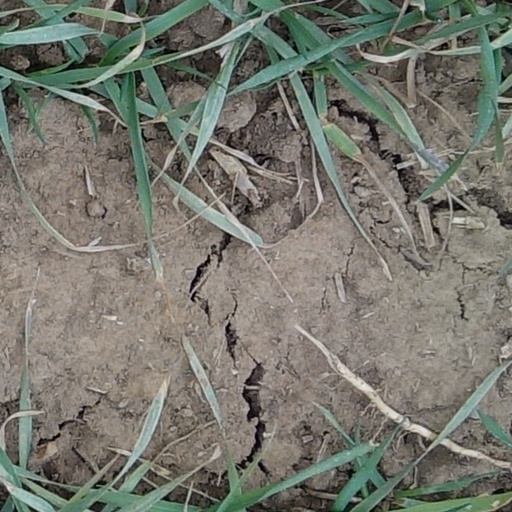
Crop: wheat